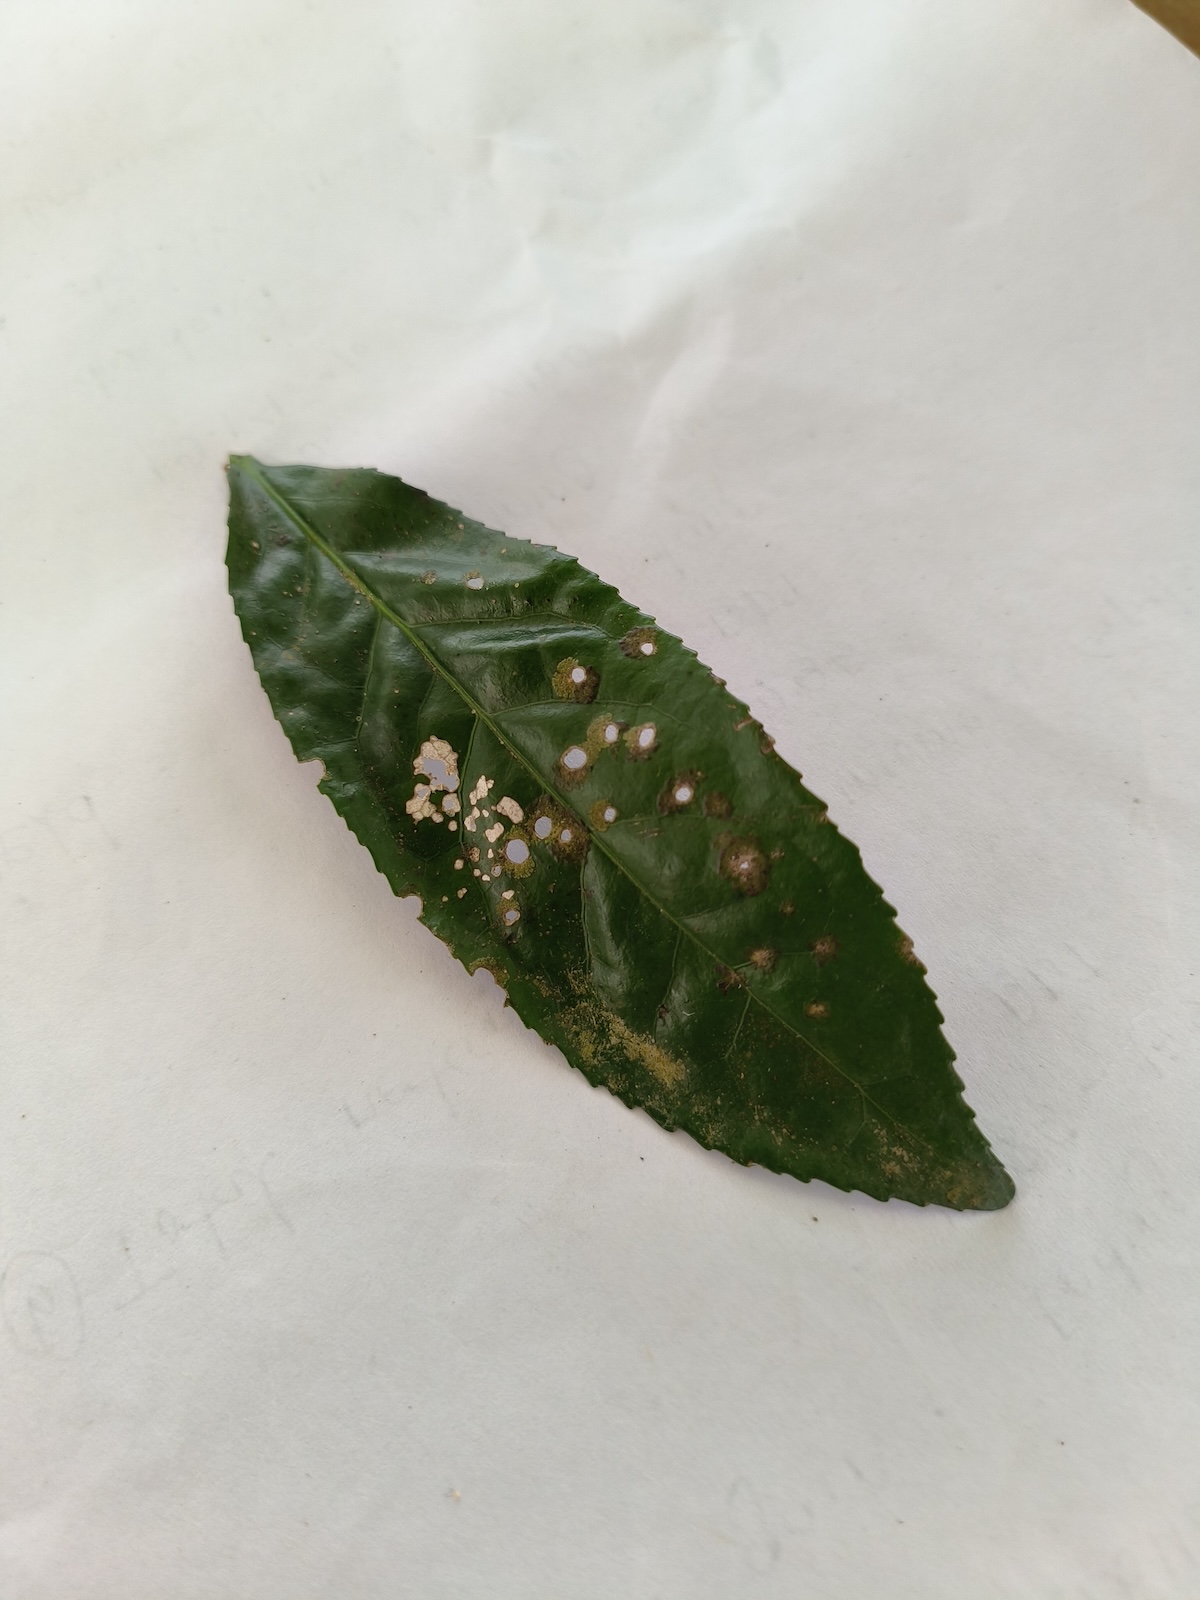
Label: Green mirid bug